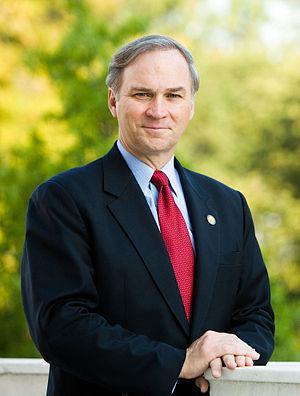
Randy Forbes, né le 17 février 1952 à Chesapeake, est un homme politique américain, représentant républicain de Virginie à la Chambre des représentants des États-Unis de 2001 à 2017.